Tyronne Green

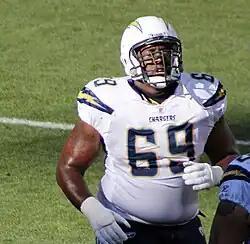
Green with the San Diego Chargers in Jan. 2011

Tyronne Darnell Green (born April 6, 1986) is a former American football guard. Greene was born in Pensacola, Florida and attended Woodham High School where he played both football and basketball. He played college football at Auburn. He was selected by the San Diego Chargers in the fourth round of the 2009 NFL draft.